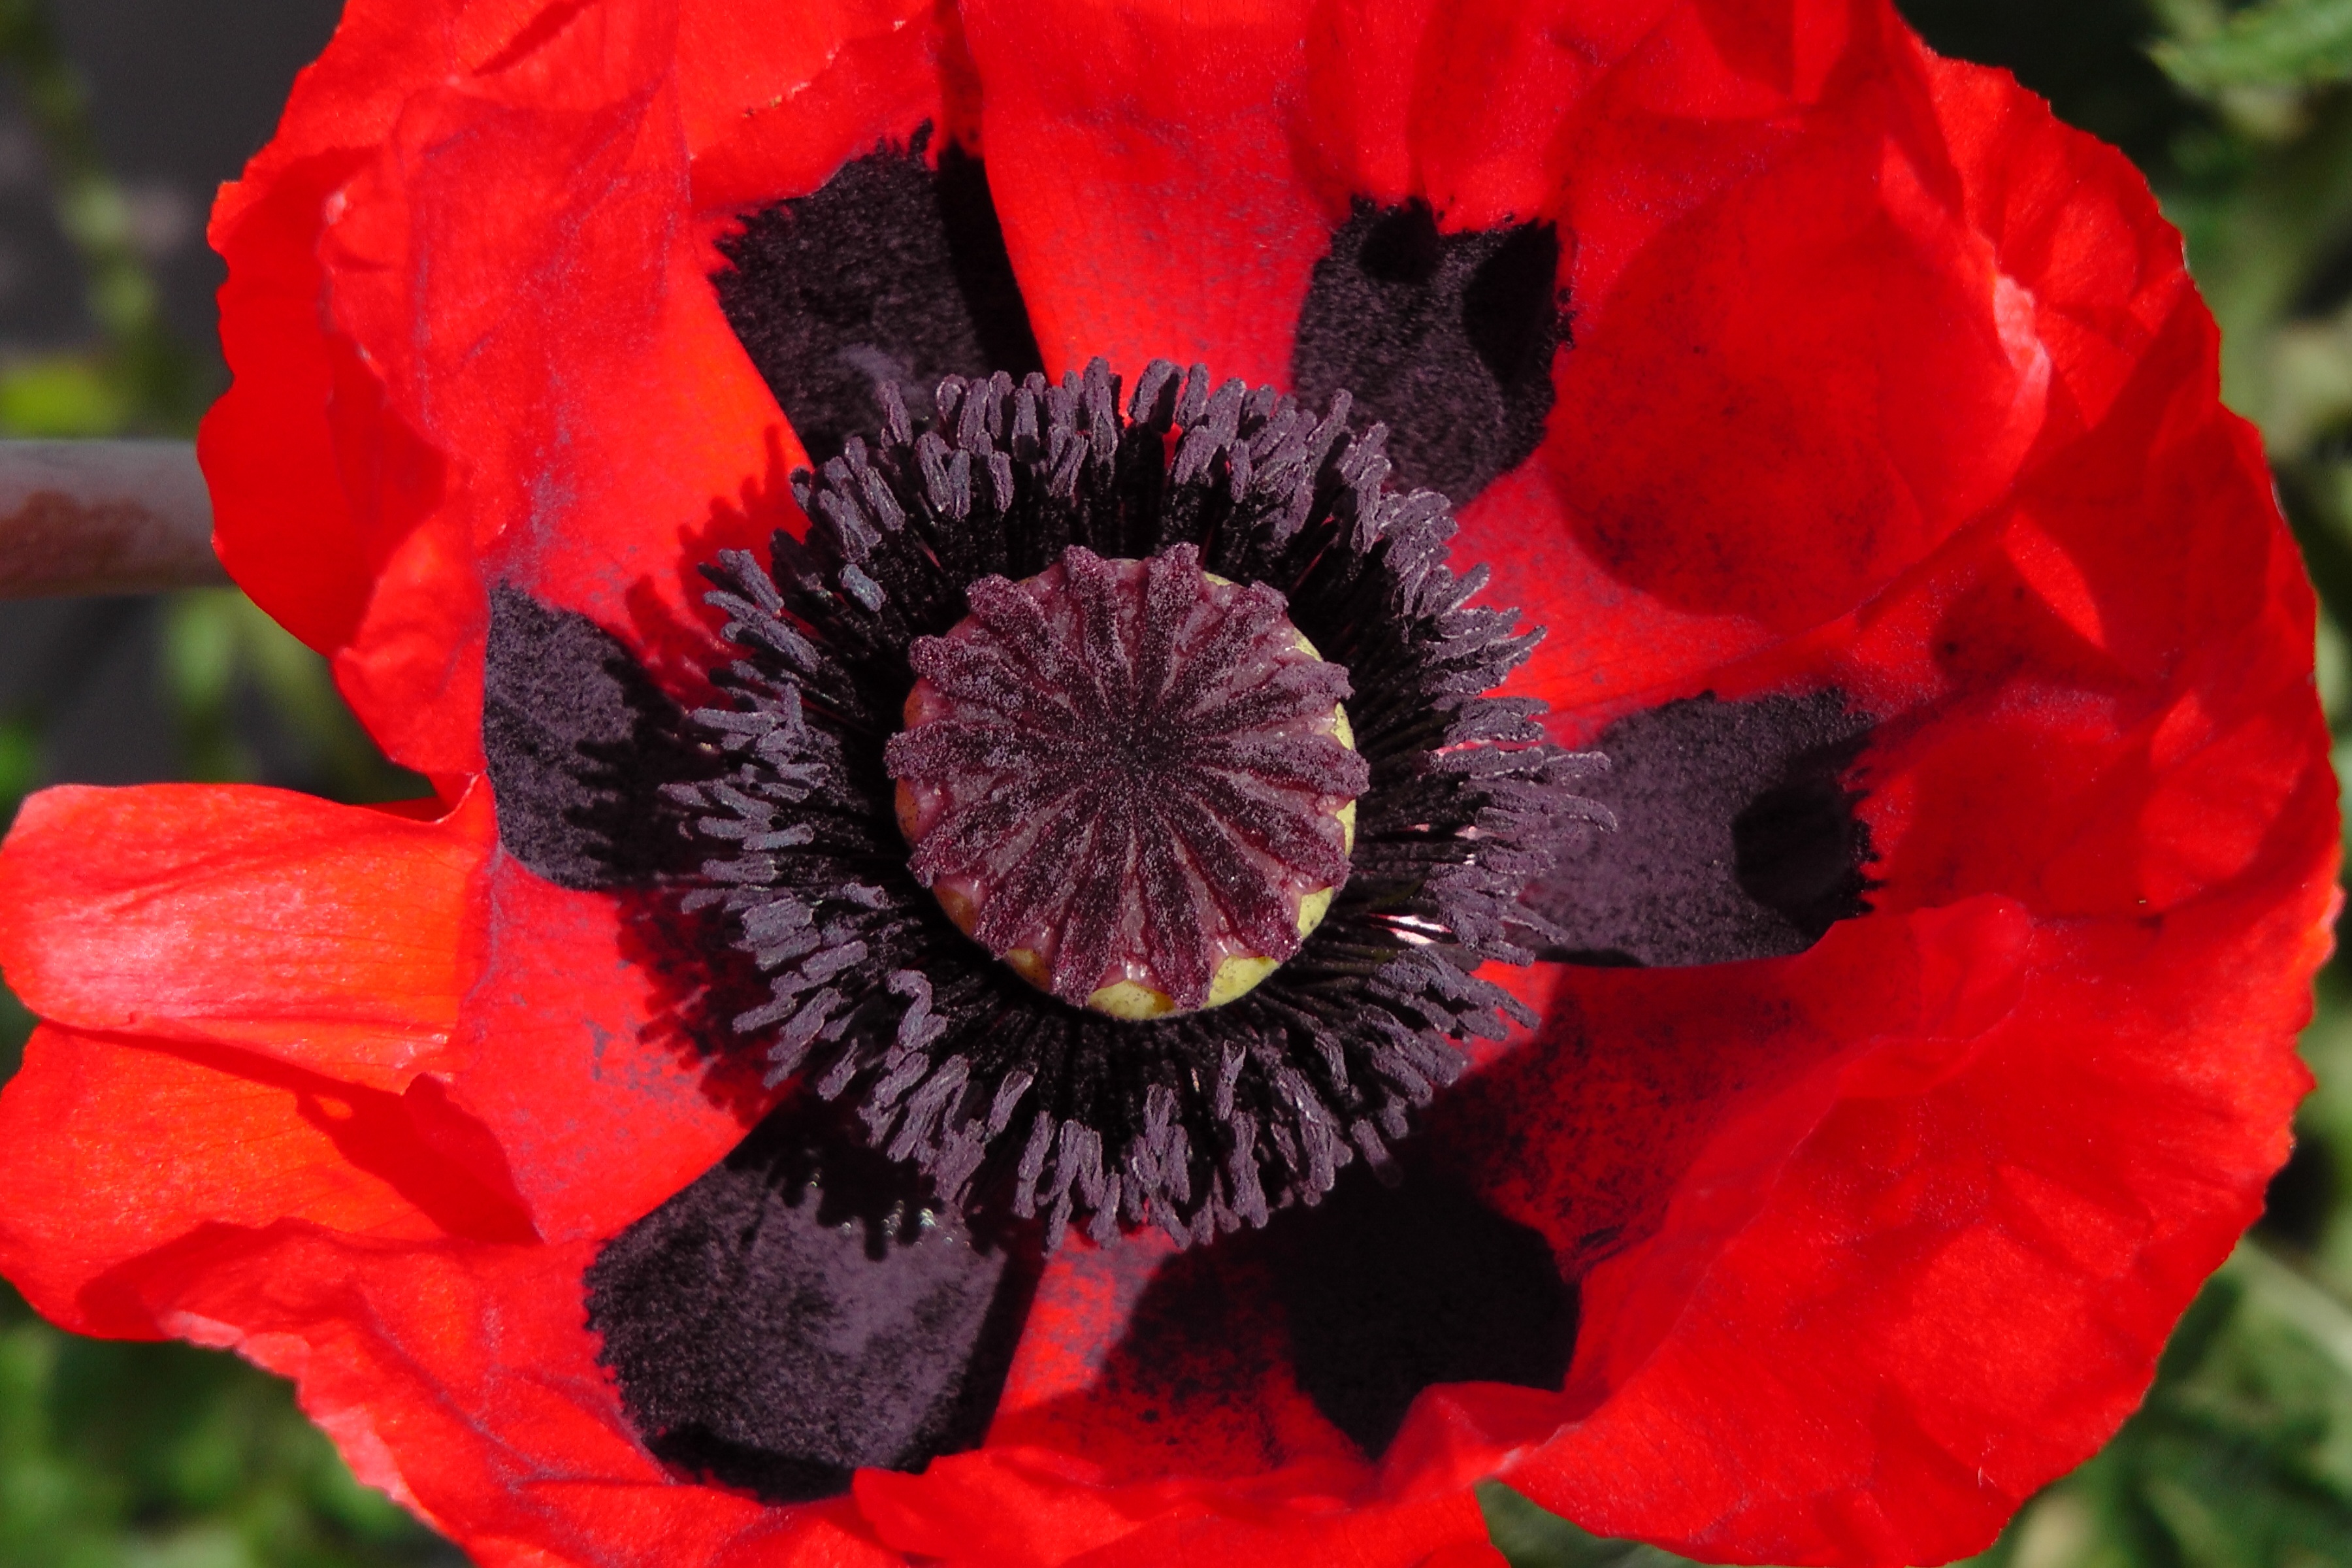
blossom, plant, flower, petal, bloom, summer, red, flora, flowers, pointed flower, wild flowers, poppy flower, red poppy, carnation, poppy, coquelicot, macro photography, summer meadow, flowering plant, mohngewaechs, annual plant, land plant, poppy family